Victor G. Garcia III

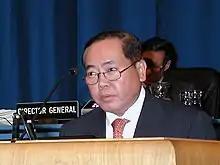
Victor G. Garcia III addresses the 45th General Conference of the IAEA (2001)

Victor G. Garcia III, is the Ambassador Extraordinary and Plenipotentiary of the Republic of the Philippines to the Russian Federation. Garcia also served as Philippine Ambassador to Austria, Croatia, Slovenia and Bosnia-Herzegovina and Resident & Permanent Representative to the International Organizations in Vienna. From December 12-15, 2000, Garcia was the Chairman of the Philippine delegation and chief Signatory to the UN Convention Against Transnational Organized Crime and the Protocols Related Thereto in Palermo, Italy.